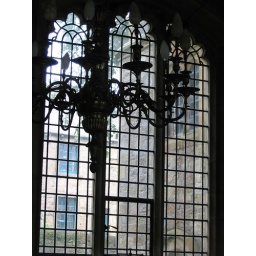
A study in black and white: a chandelier silhouetted against a window in the Church of St Leonard in Downham.